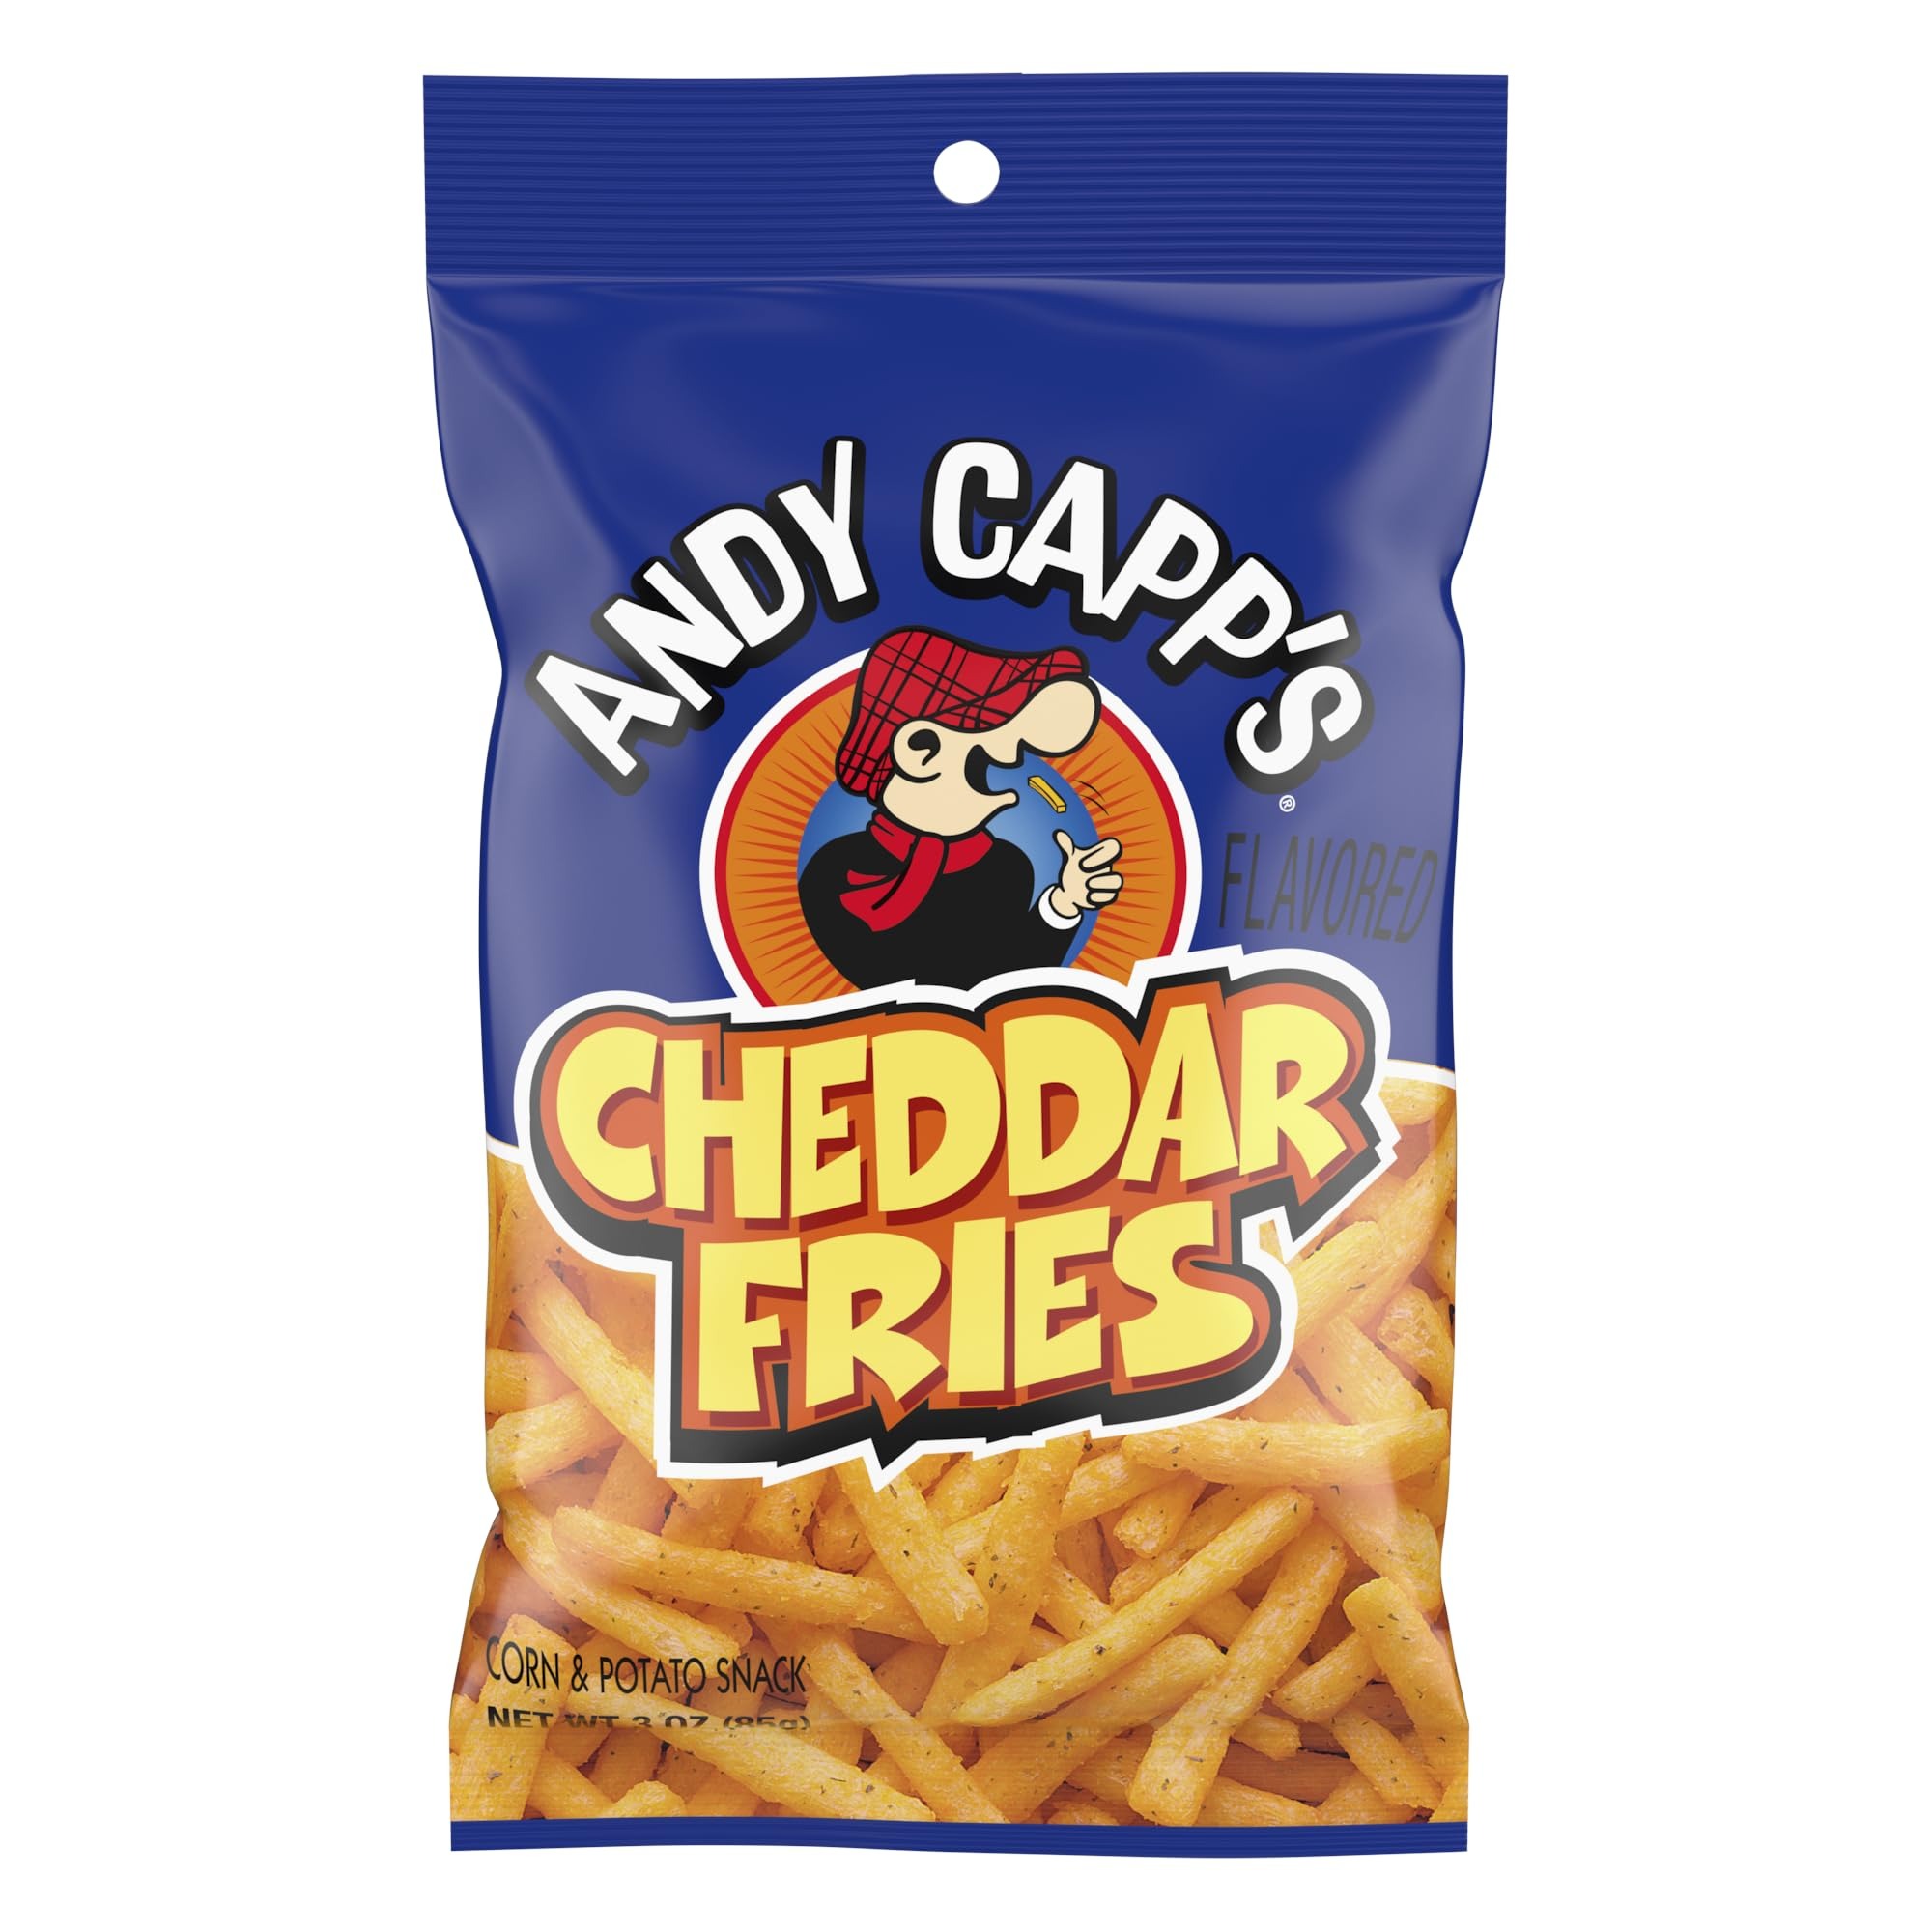
Item Name: Andy Capp's Cheddar Fries Snacks (Pack of 12)
Bullet Point 1: Taste the oven baked crunch of Andy Capp Fries
Bullet Point 2: Andy Capp's Cheddar Fries look like french fries but crunch like crispy chips.
Bullet Point 3: Ships in Certified Frustration-Free Packaging
Value: 36.0
Unit: Ounce

Price: 12.695